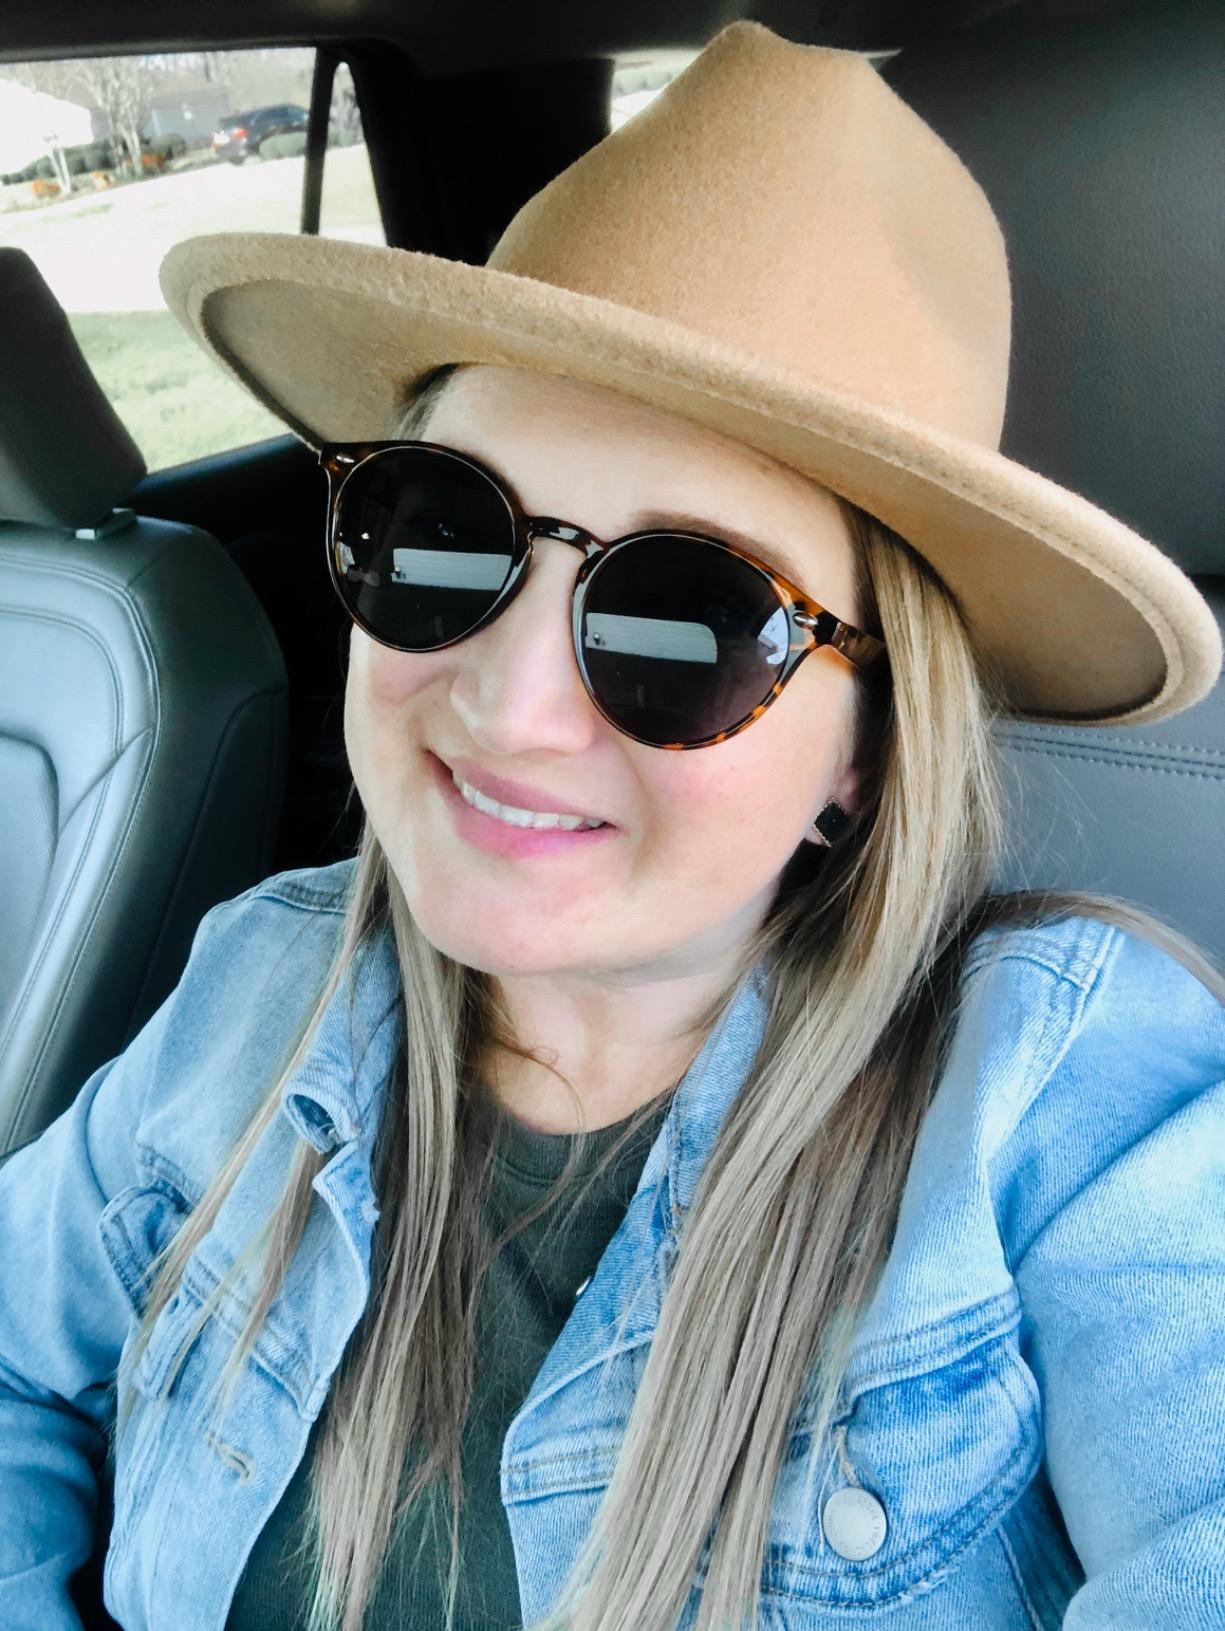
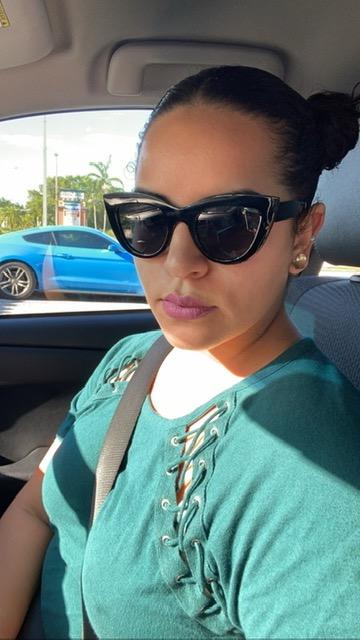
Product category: accessories_sunglasses
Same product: no